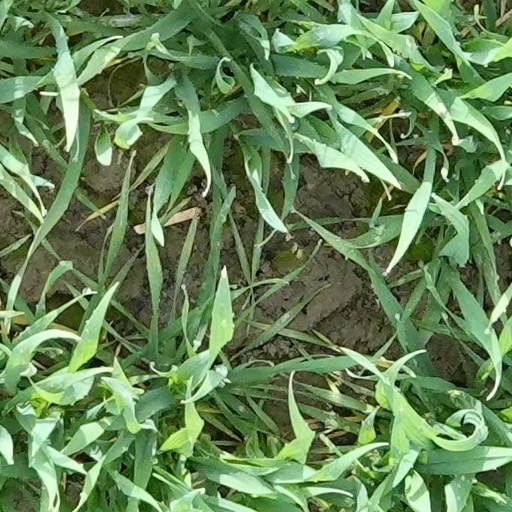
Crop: wheat